Return of the Living Dead Part II

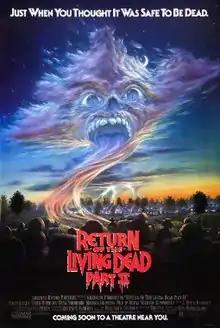
Theatrical release poster

Return of the Living Dead Part II is a 1988 American comedy horror film written and directed by Ken Wiederhorn, and starring Michael Kenworthy, Marsha Dietlein, Dana Ashbrook, Thom Mathews, James Karen, and Phil Bruns. It is the first of four sequels to "The Return of the Living Dead".